Tony Eury Jr.

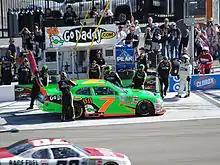
Eury Jr. (above the GoDaddy guy) during a pit stop in 2012

Eury worked with Dale Earnhardt, Inc., from 1991 to 2007. In 1993, he became the car chief (and one of the tire changers) for Dale Earnhardt's NASCAR Busch Series team, working under his father, crew chief Tony Eury Sr. In the 2004, 2006, and 2008 seasons, Eury helped Dale Earnhardt Jr. get into the Chase for the NASCAR Sprint Cup and challenge for the NASCAR Sprint Cup Championship. The 2004 season began with a win at the Daytona 500, the first of 6 wins that season.